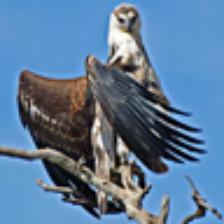
Label: NonHuman